Marshall, Liberia

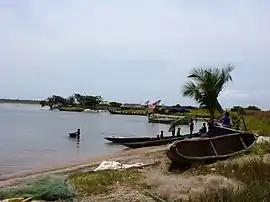
Marshall, Liberia

Marshall is a town in Margibi County, Liberia. It borders the Atlantic Ocean. The Farmington River empties into the Atlantic Ocean near Marshall.